Alan Brooke, 1st Viscount Alanbrooke

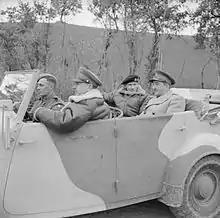
General Sir Bernard Montgomery in his staff car with General Sir Harold Alexander and General Sir Alan Brooke, during an inspection of the 8th Indian Division HQ, Italy, 15 December 1943.

During the first years of the Anglo-American alliance, it was often the British who got their way. At the London Conference in April 1942, Brooke and Churchill seem to have misled General George C. Marshall, the U.S. Army Chief of Staff, about the British intentions on an early landing in France. At the Casablanca Conference in January 1943, it was decided that the Allies should invade Sicily, under the command of General Dwight D. Eisenhower, a decision that effectively postponed the planned invasion of Western Europe until 1944. The Casablanca agreement was in fact a compromise, brokered largely by Brooke's old friend Field Marshal Sir John Dill, Chief of the British Joint Staff Mission in Washington, D.C. "I owe him [Dill] an unbounded debt of gratitude for his help on that occasion and in many other similar ones", Brooke wrote after the war.